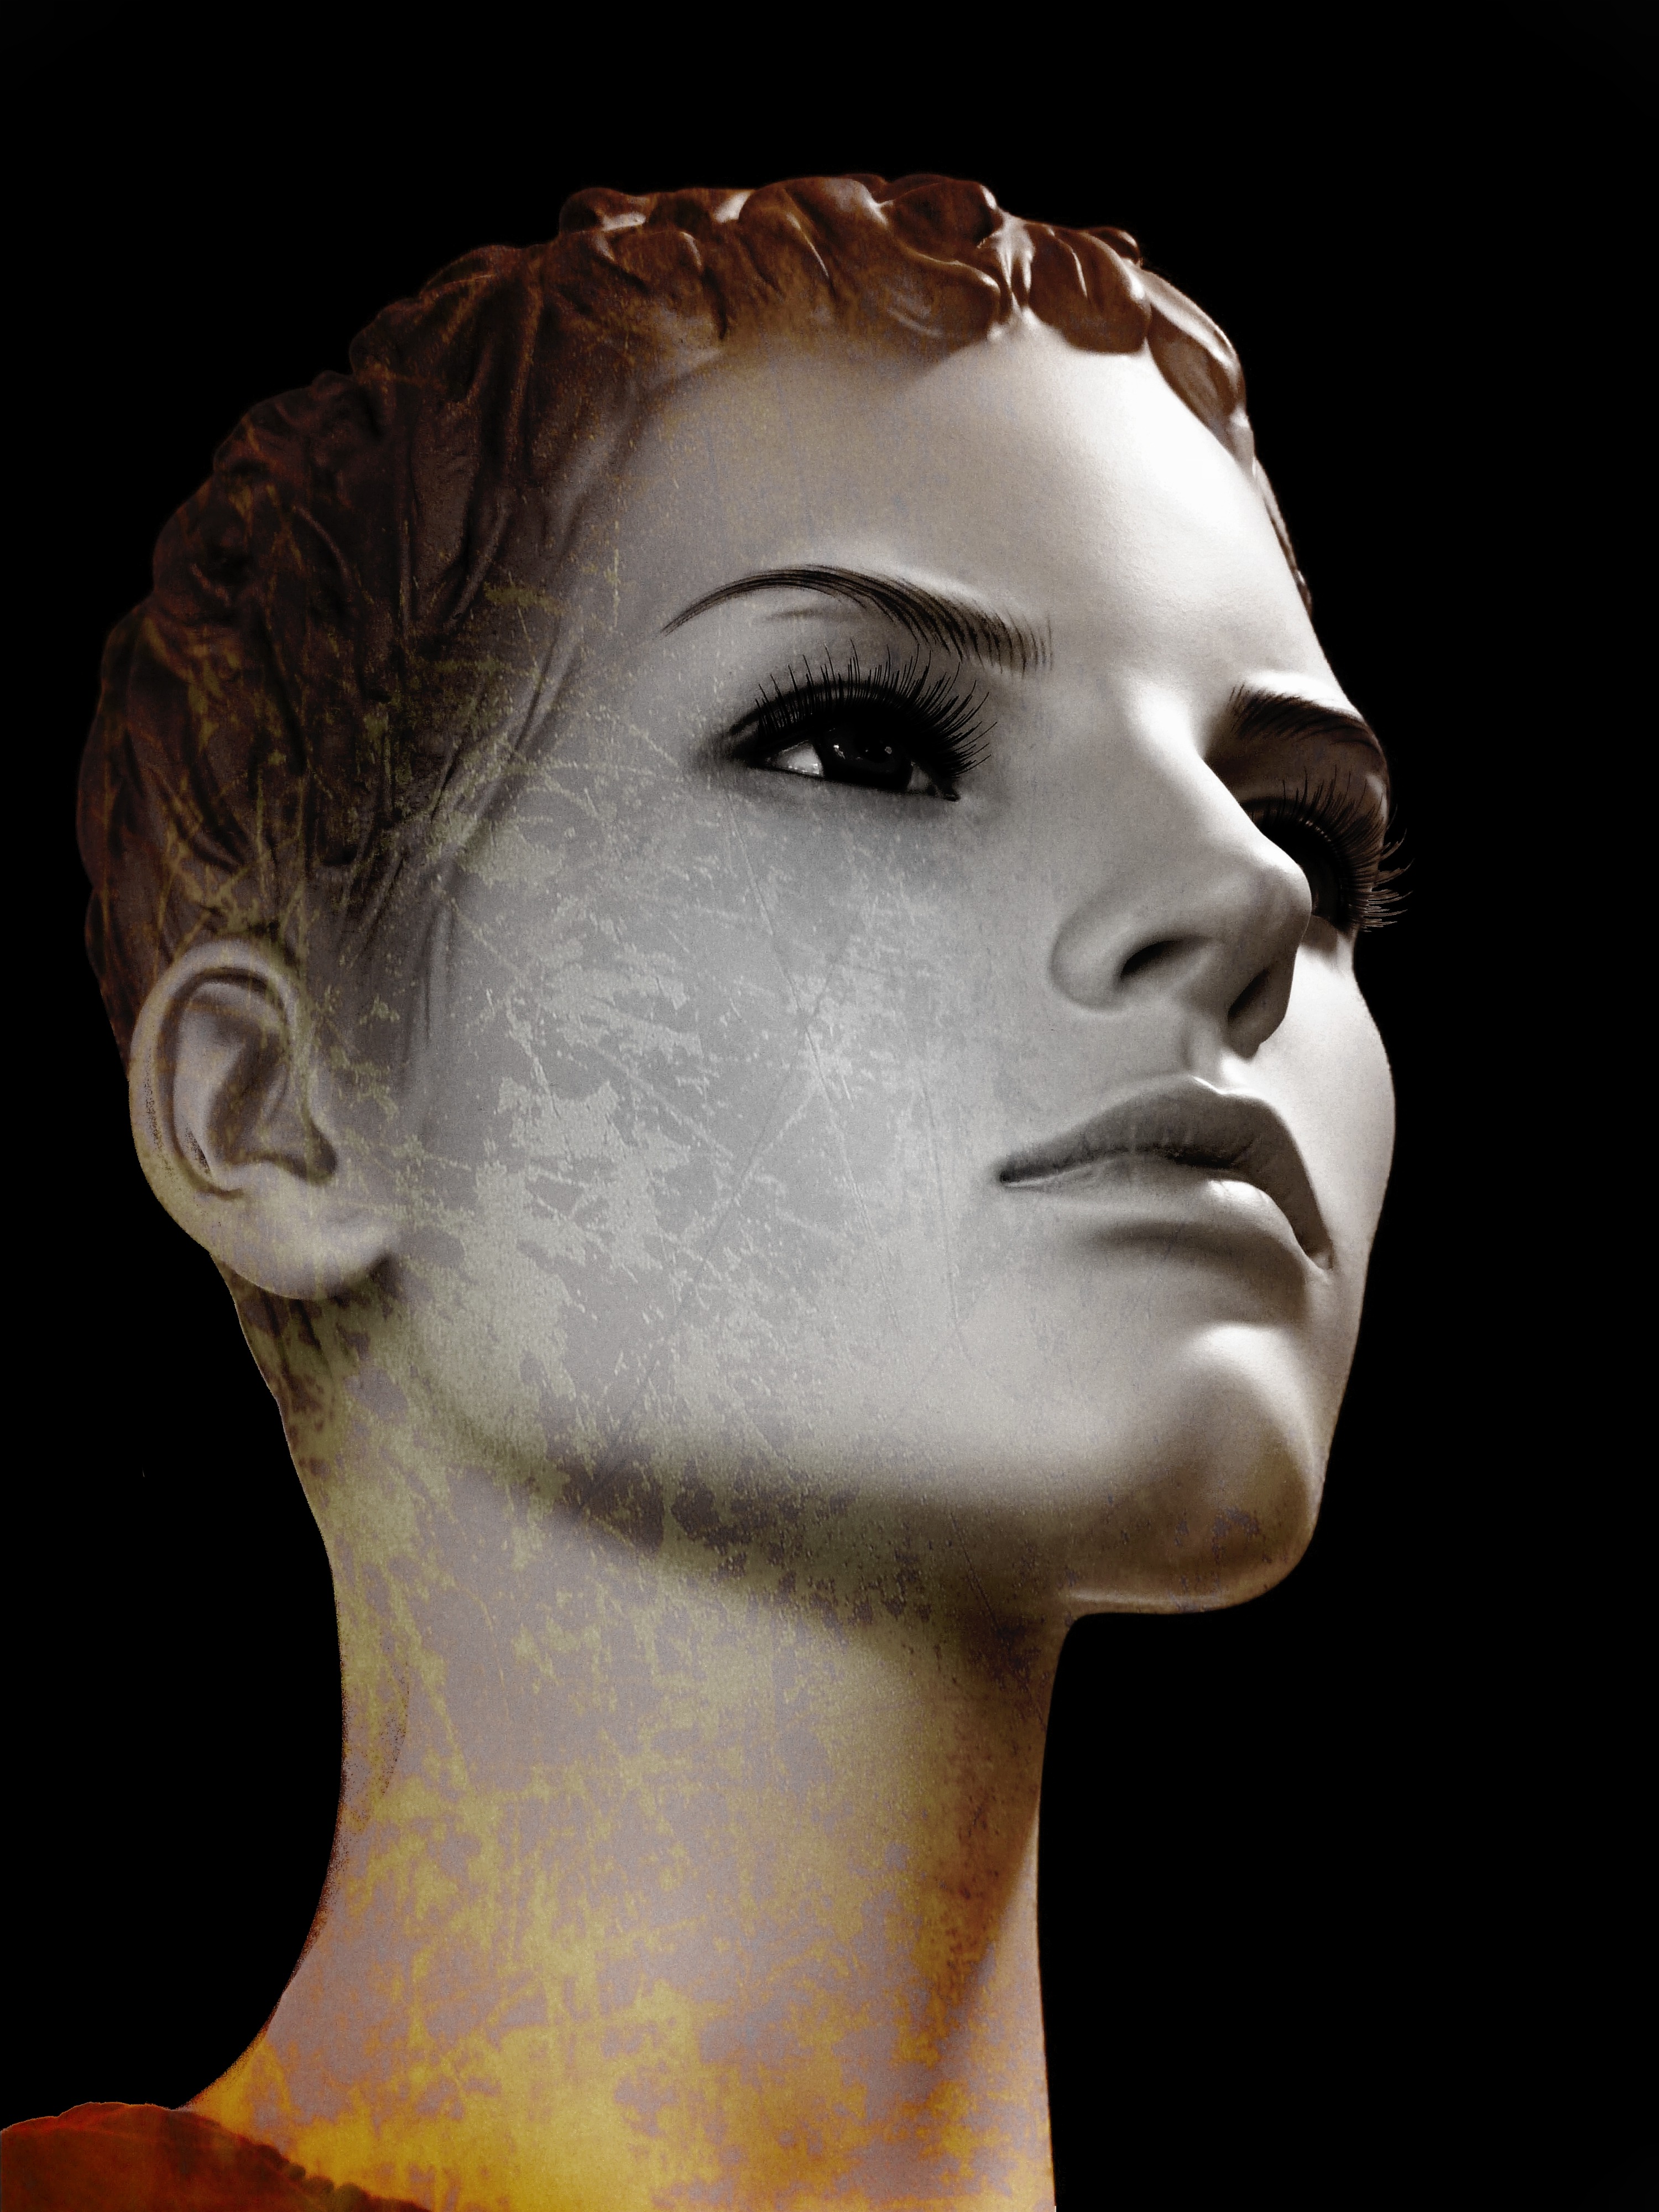
man, woman, view, profile, monument, statue, portrait, clothing, hairstyle, textured, haircut, face, sculpture, doll, art, head, colored, costume, digital art, display dummy, stylish, fashionable, digital creation, fashion doll, ancient history, graphical, nonbuilding structure, computer graphic, slightly weathered